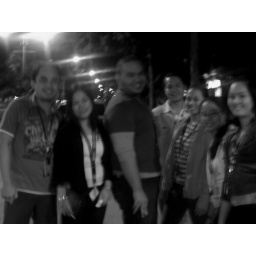
my team in black and white